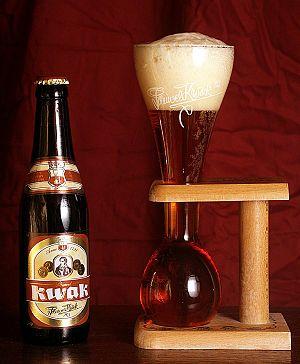
Située à Buggenhout en Belgique, la brasserie Bosteels a été fondée par Evarist Bosteels en 1791. Il s’agit d’une entreprise familiale qui existe depuis plus de 200 ans et sept générations.